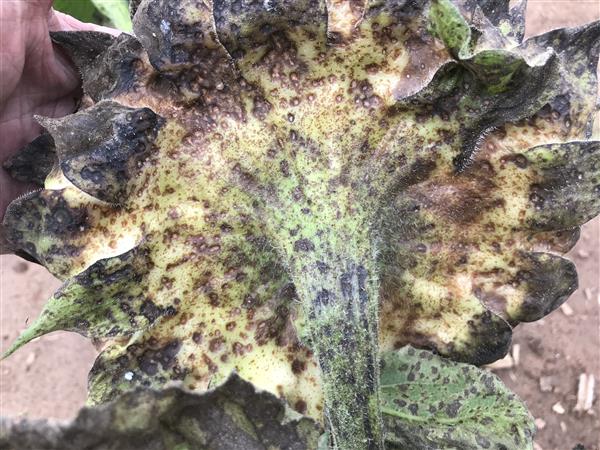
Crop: unknown
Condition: cabbage_alternaria_spot